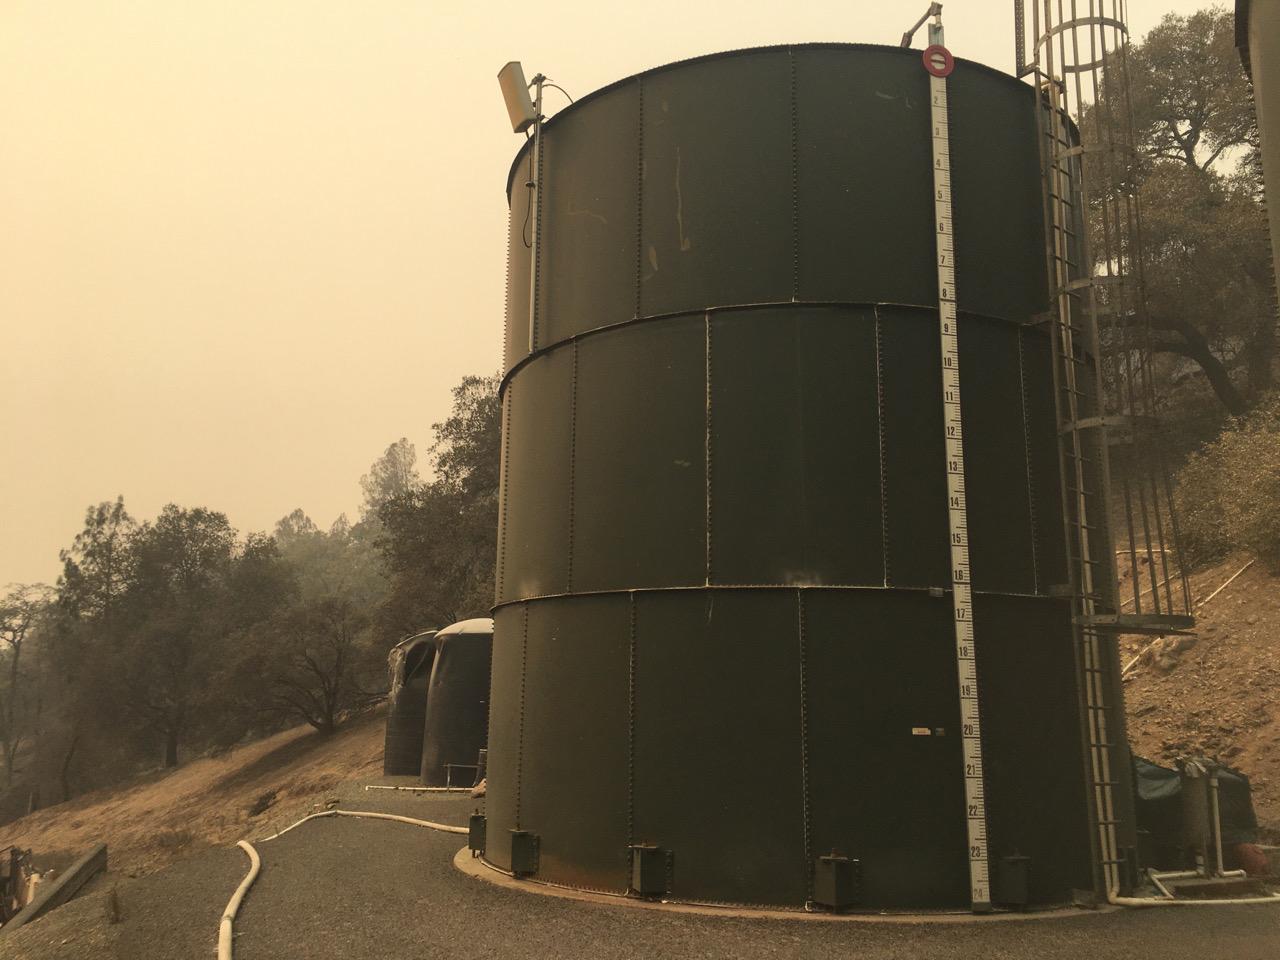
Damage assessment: no_damage